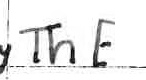
Label: Wizards